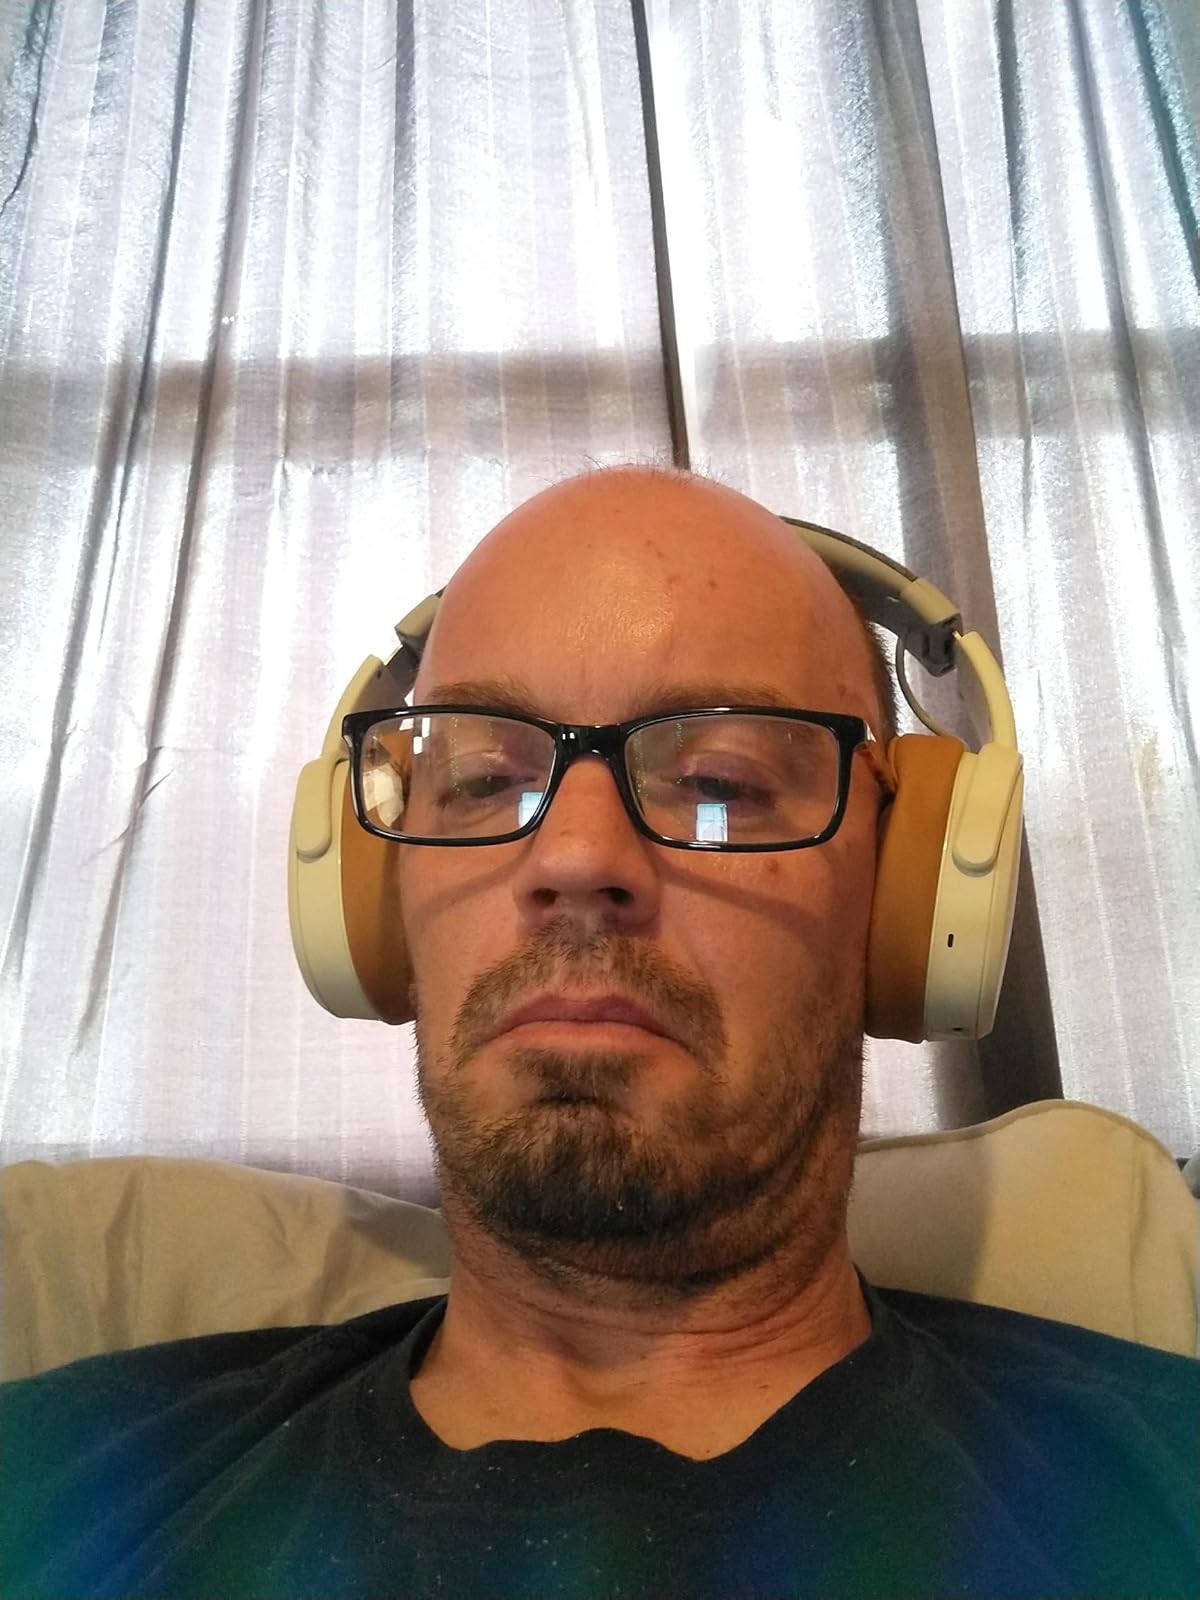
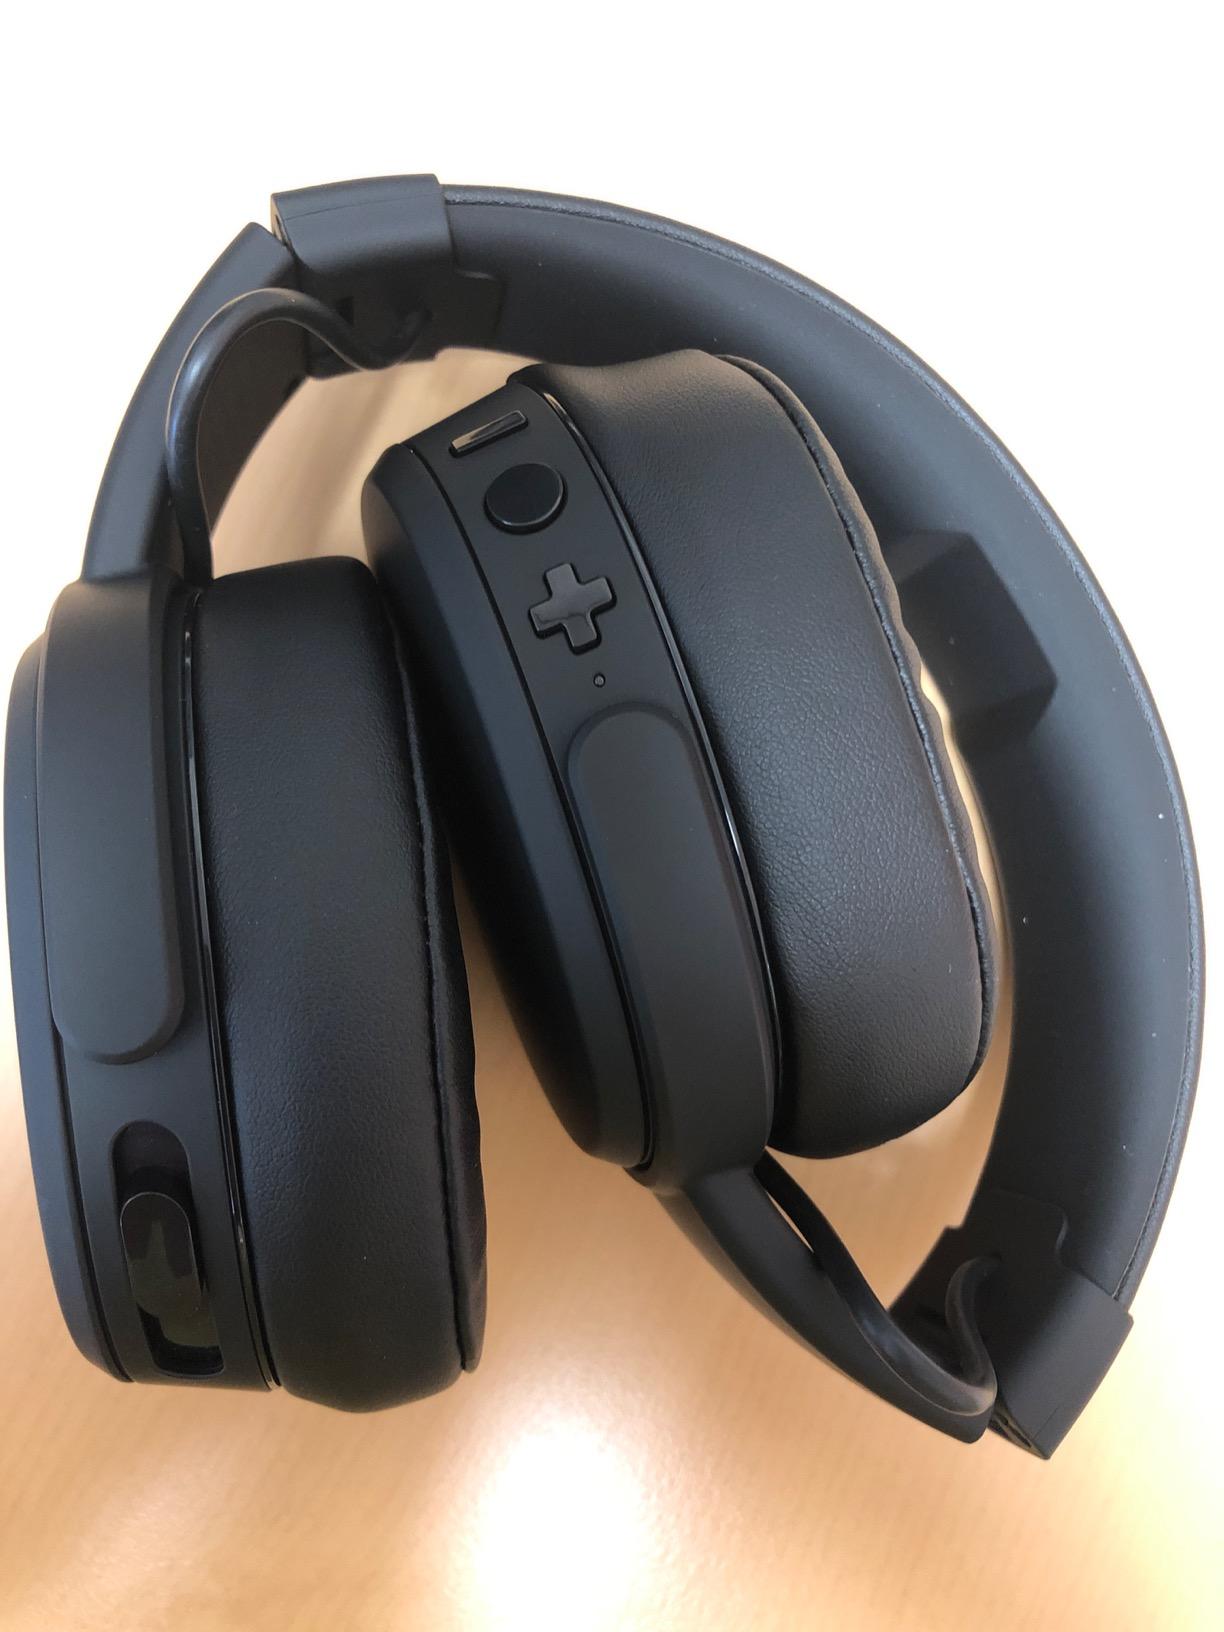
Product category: headphones
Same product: no